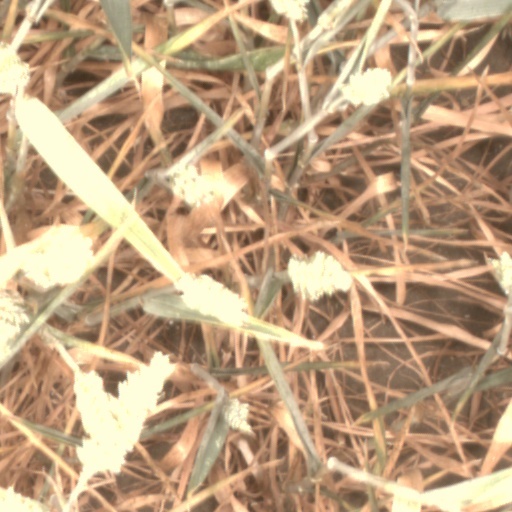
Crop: wheat